C. N. Annadurai

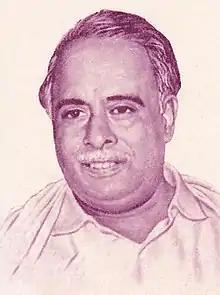

Conjeevaram Natarajan Annadurai (15 September 19093 February 1969), also known as Perarignar, was an Indian politician who was the founder and first general-secretary of the Dravida Munnetra Kazhagam (DMK). He served as the fourth and last chief minister of Madras State from 1967 until 1969, and then as the first chief minister of Tamil Nadu for 20 days before his death in office. He was the first member of a Dravidian party to hold either post.